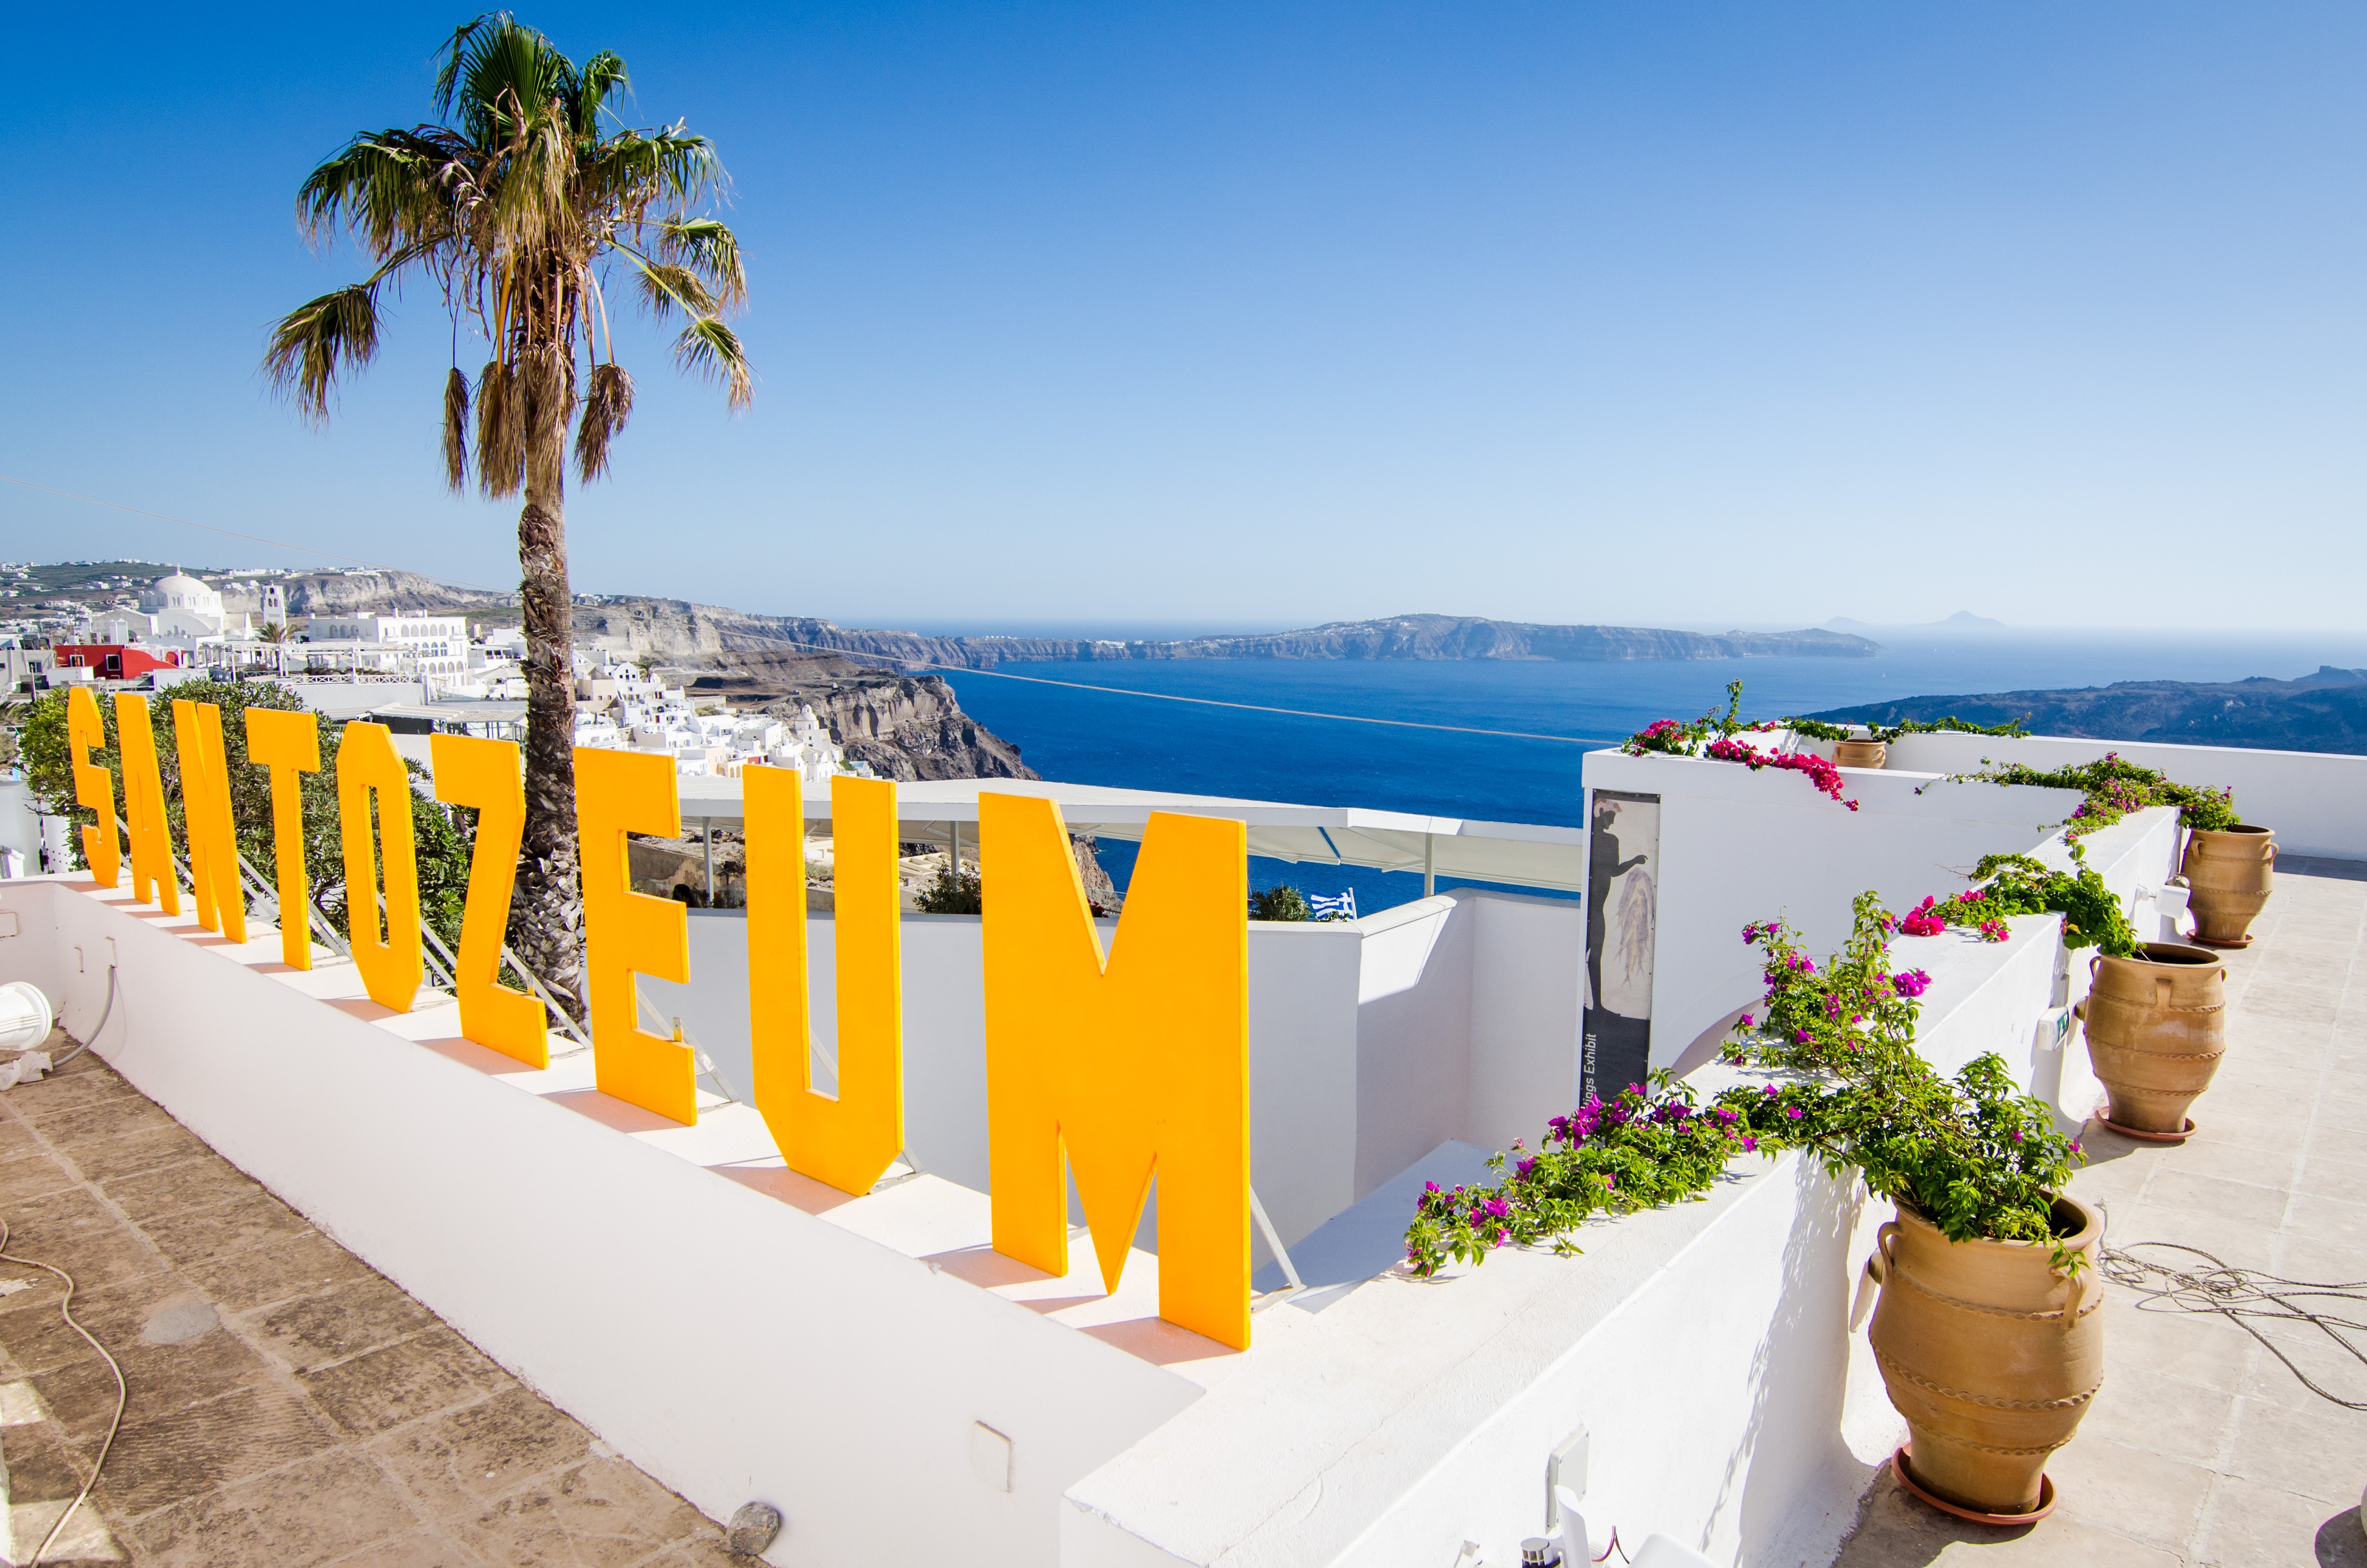
beach, sea, coast, vacation, tourism, leisure, resort, caribbean